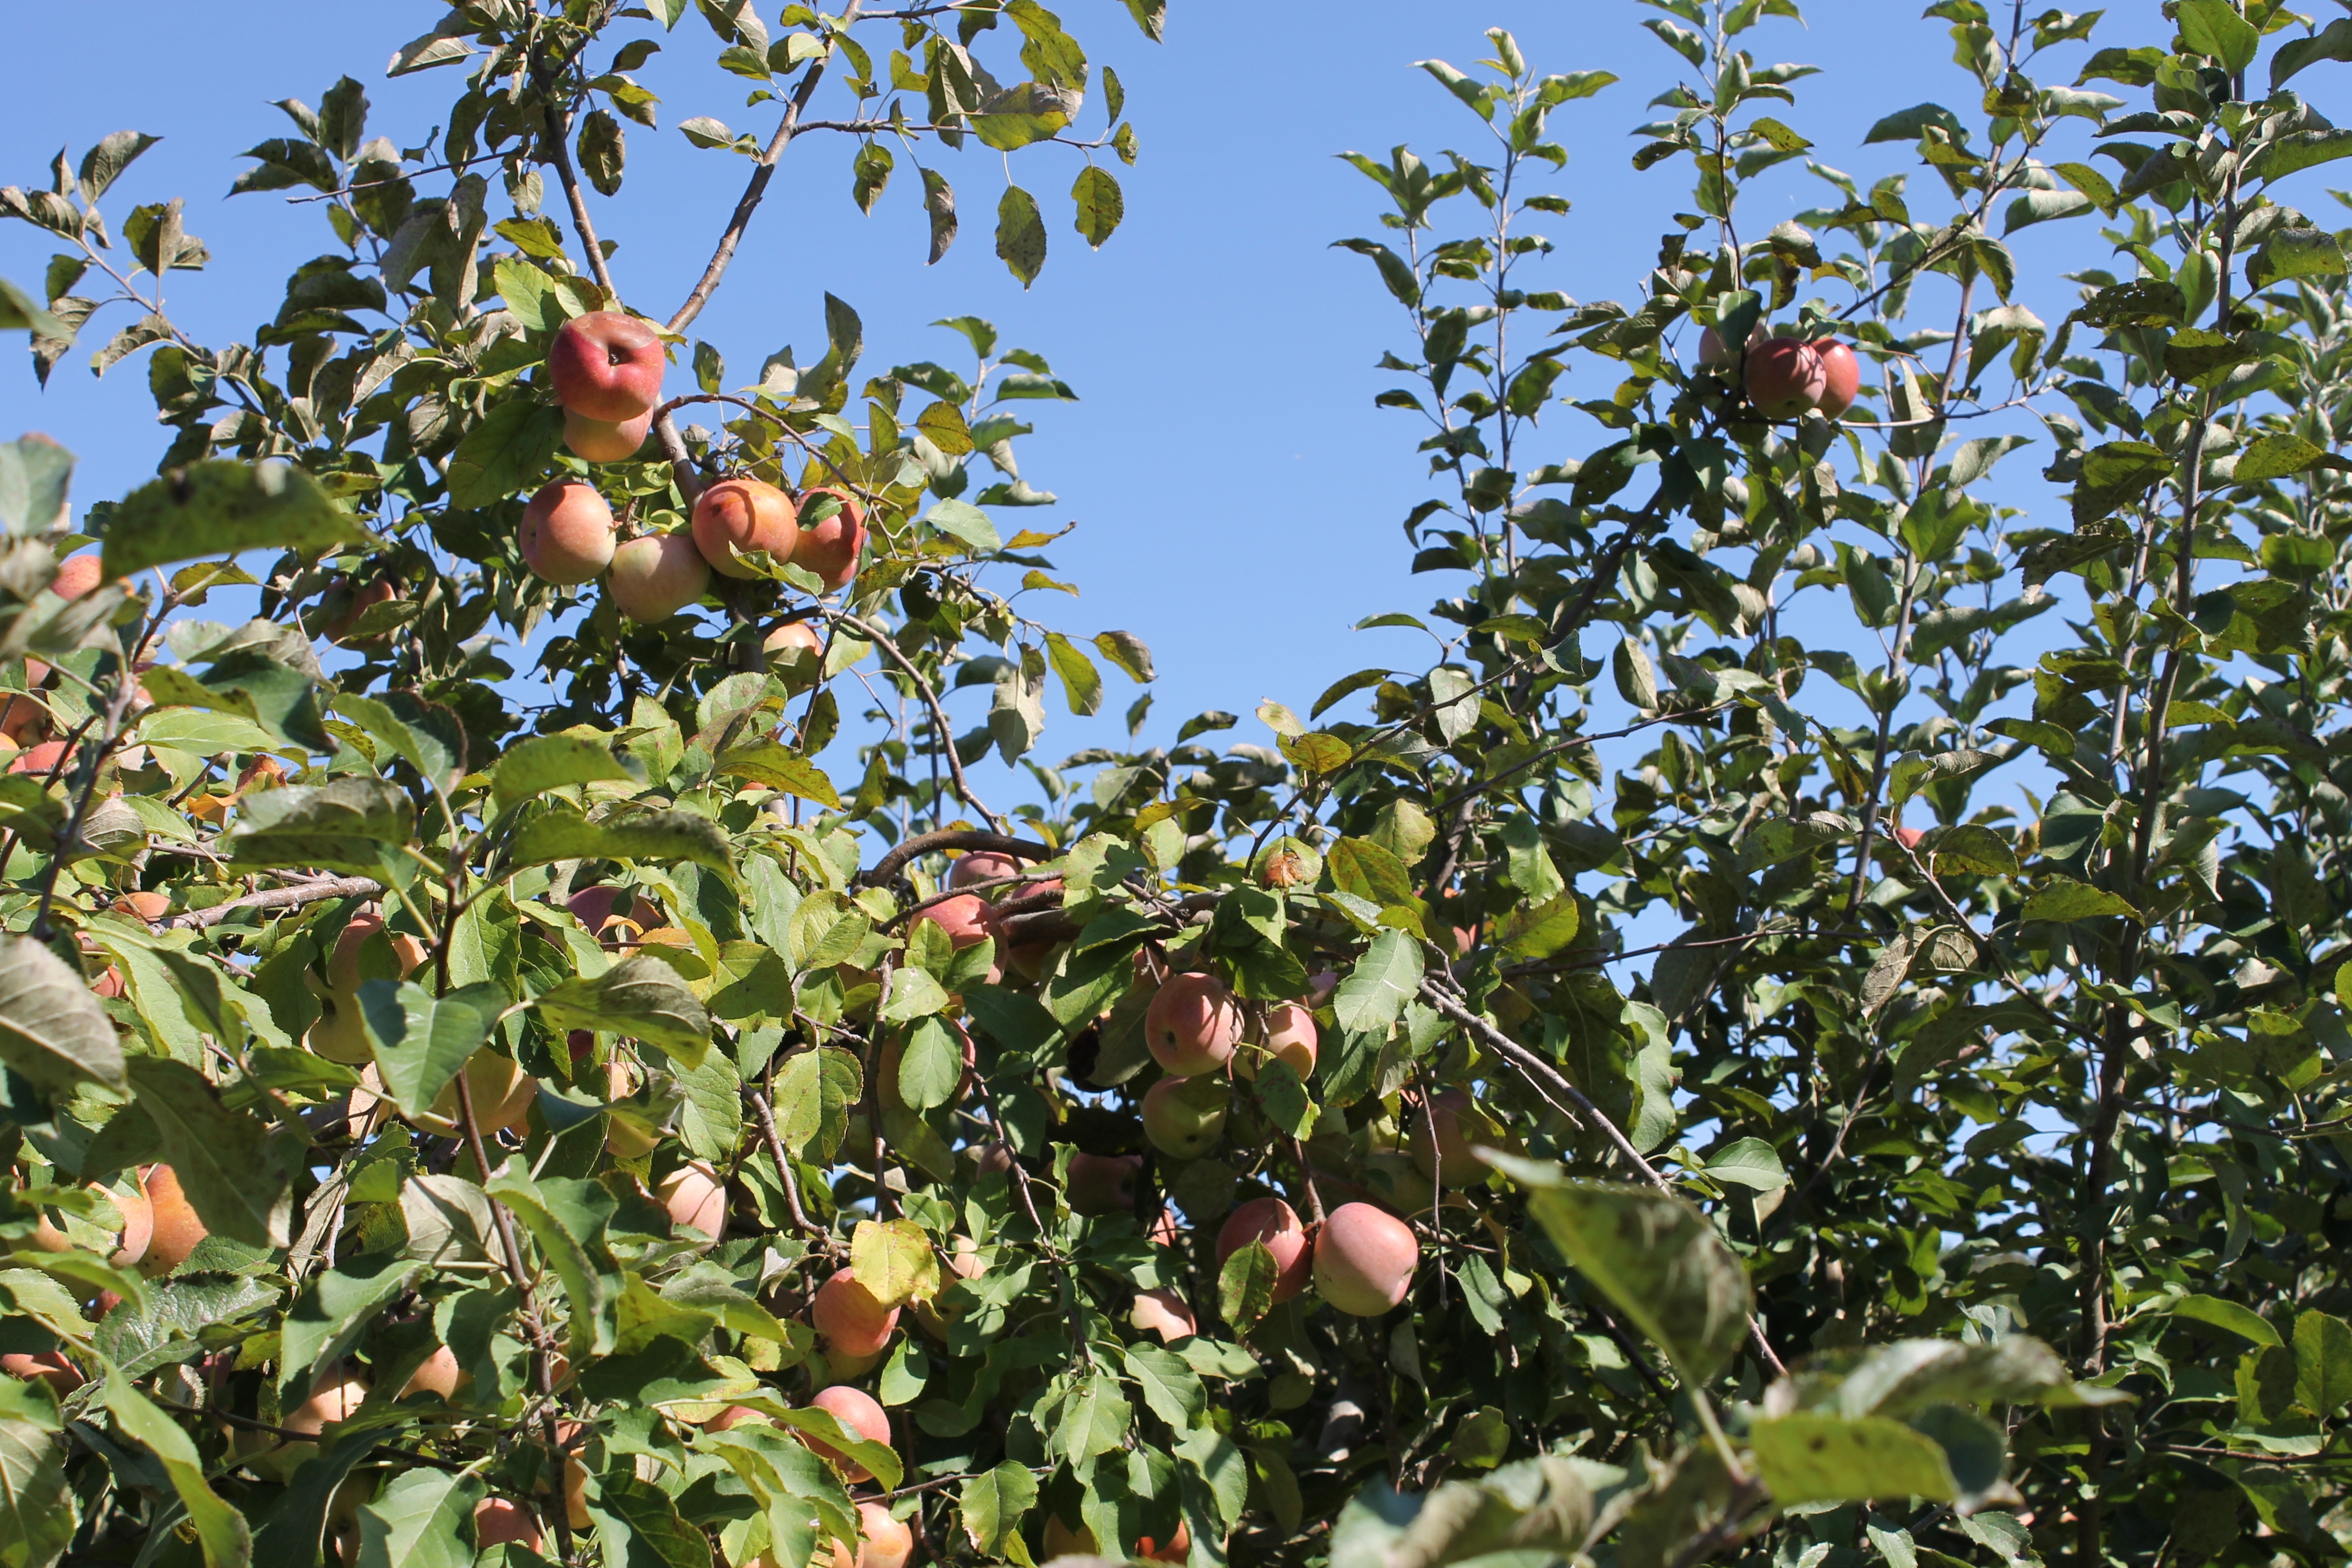
tree, branch, plant, farm, fruit, berry, flower, orchard, food, produce, evergreen, shrub, apples, apple tree, flowering plant, rose family, chokecherry, land plant